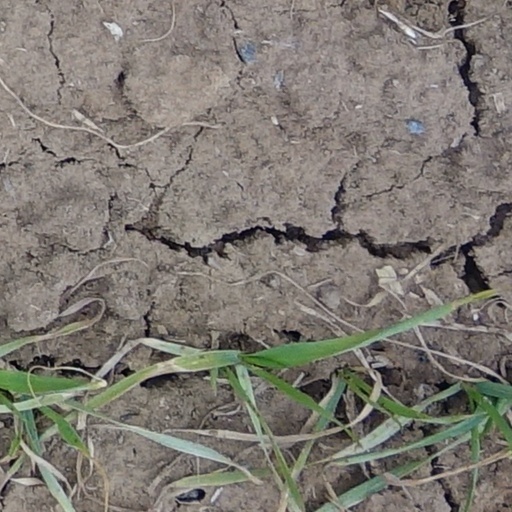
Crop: wheat